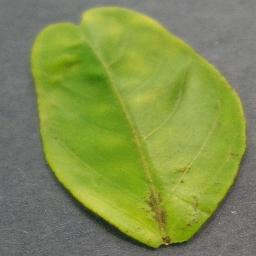
Label: Orange___Haunglongbing_(Citrus_greening)